Music of Ireland

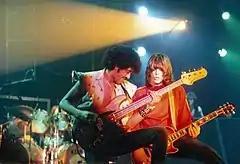
Thin Lizzy in concert, 1981

In 1970 Dana put Ireland on the pop music map by winning the Eurovision Song Contest with her song All Kinds of Everything. She went to number one in the UK and all over Europe and paved the way for many Irish artists. Gilbert O'Sullivan went to the top of the charts on both sides of the Atlantic in 1972 with a string of hits, and the all-sister line-up of The Nolans gained international chart success in the late 1970s. Chris de Burgh achieved international acclaim with his 1986 hit "Lady in Red".